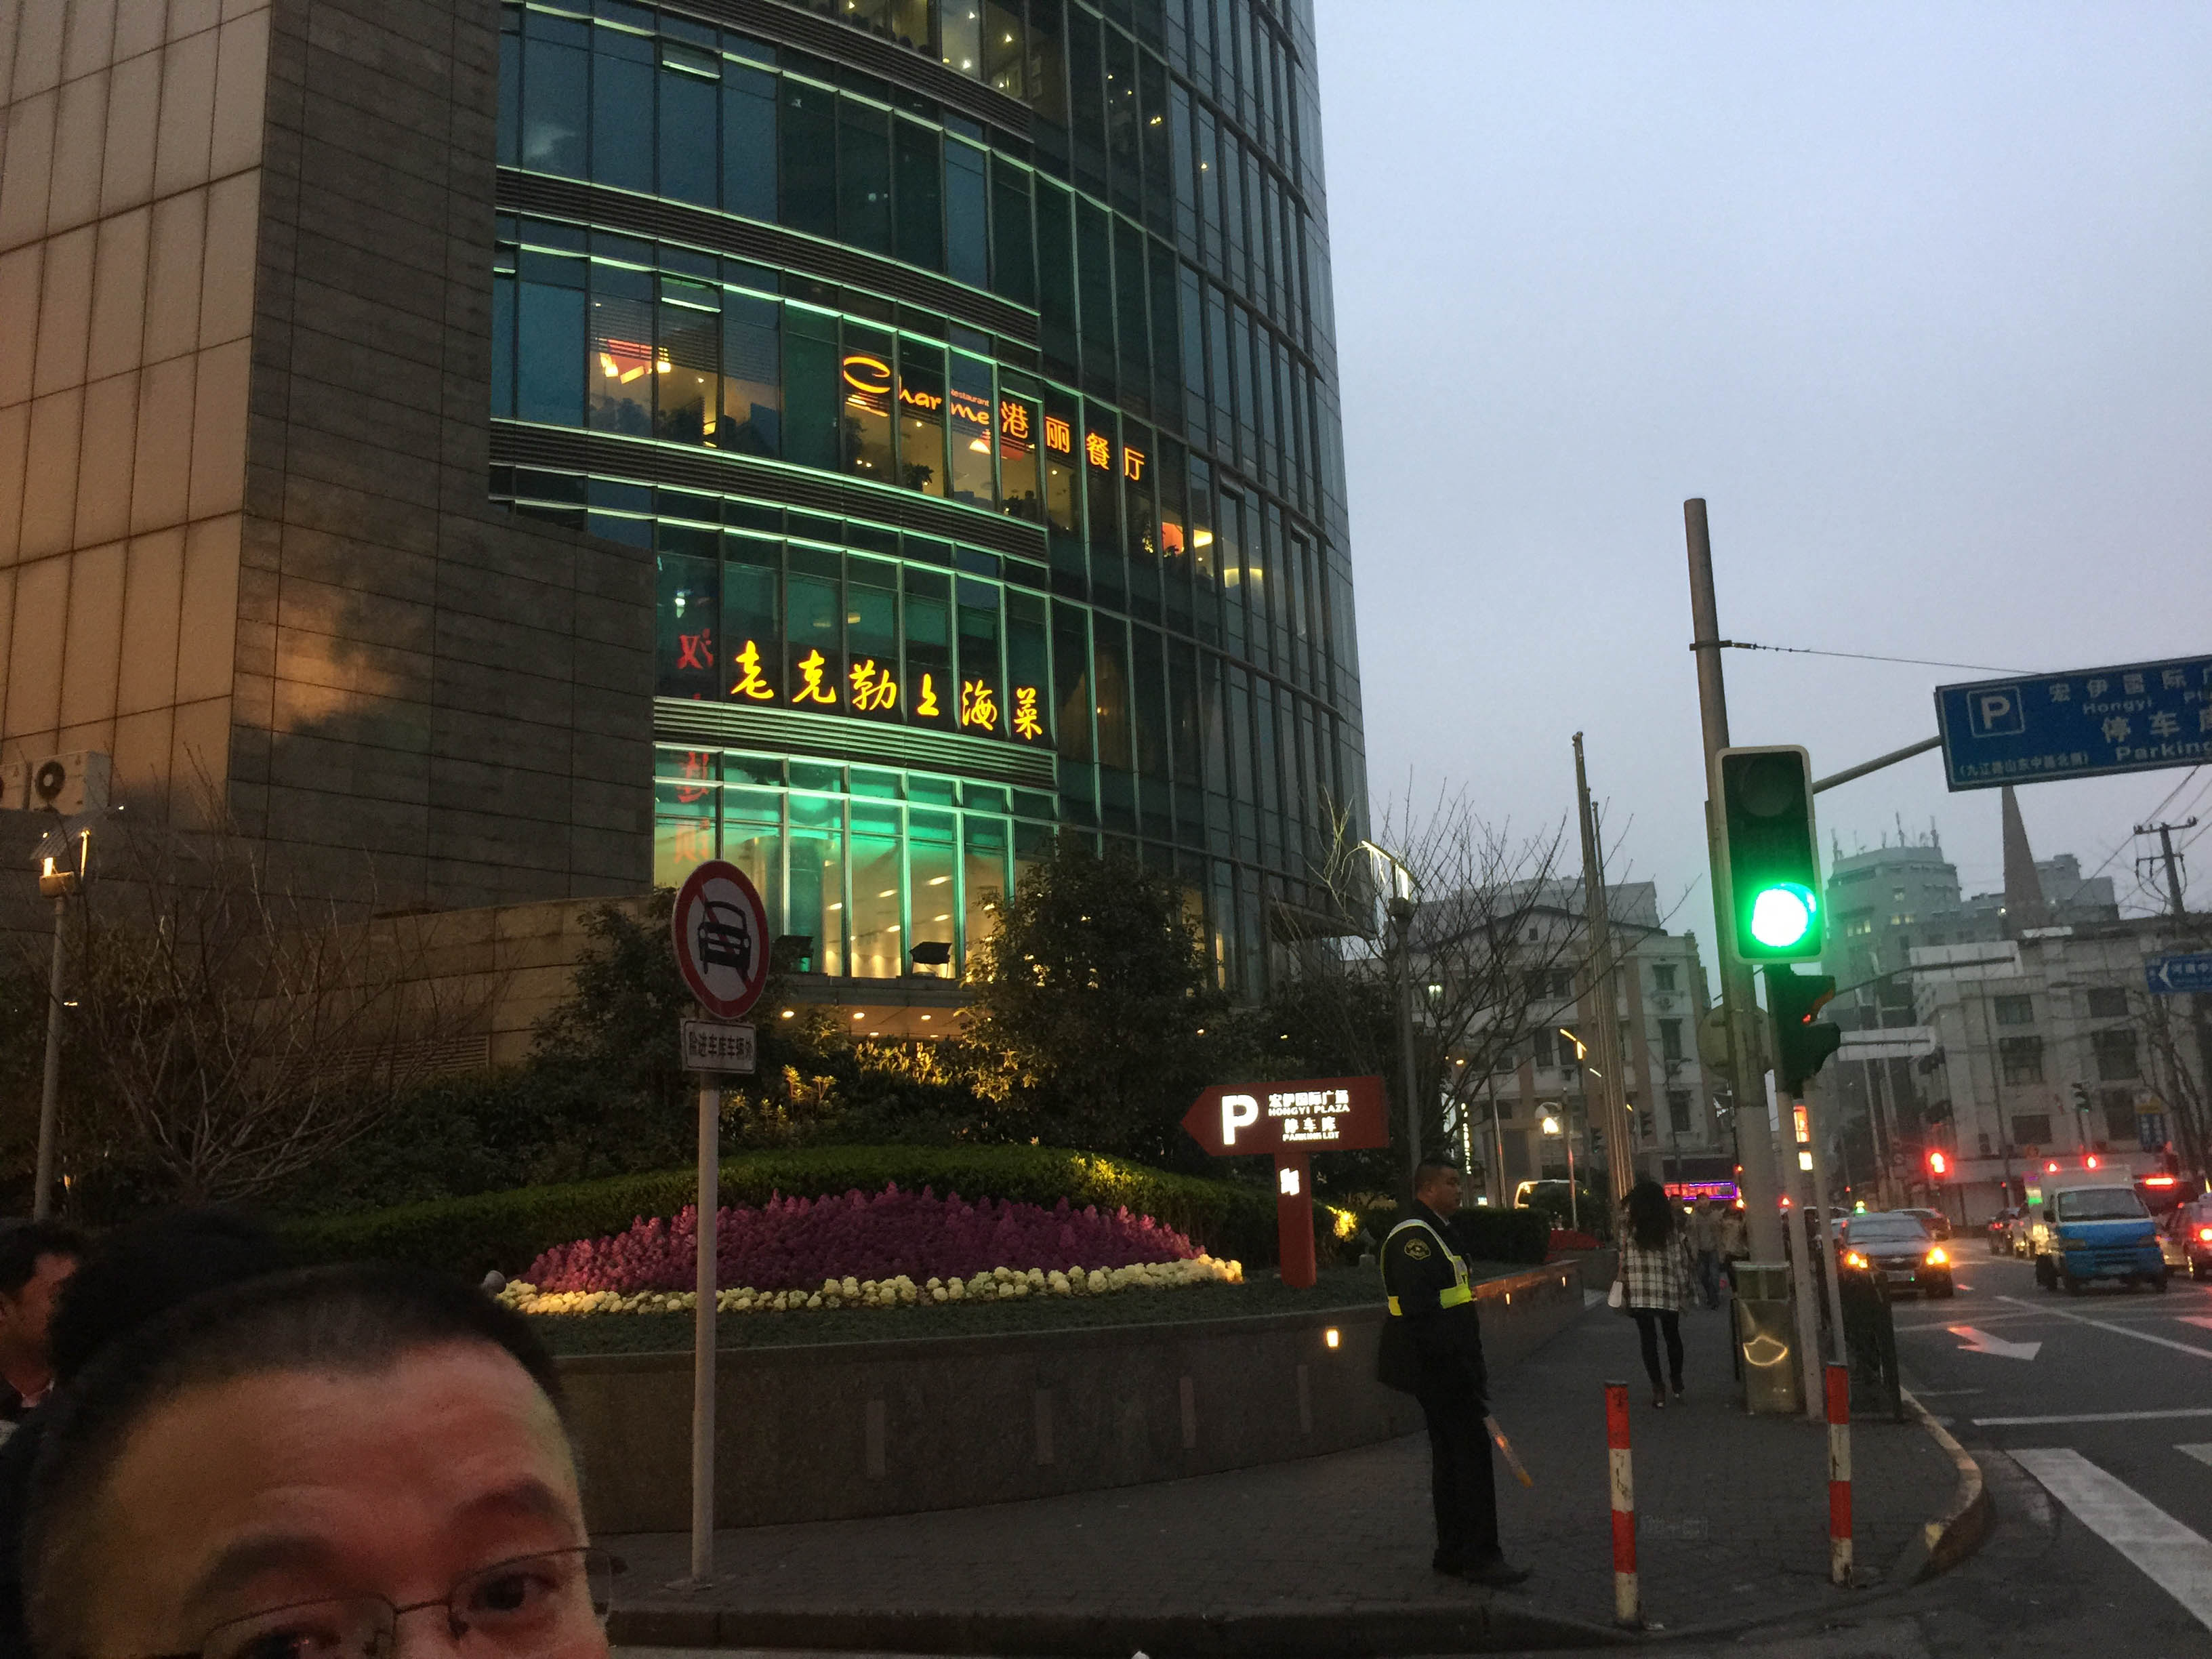
pedestrian, road, street, night, city, skyscraper, cityscape, downtown, evening, landmark, metropolis, neighbourhood, urban area, human settlement, metropolitan area